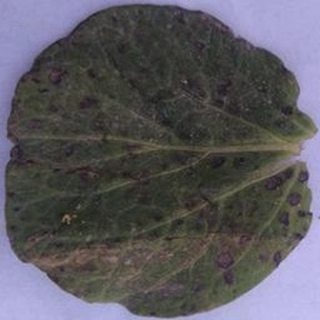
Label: potato_early_blight